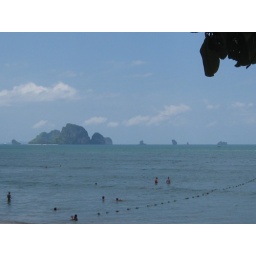
headed to Railay by boat -no roads in paradise